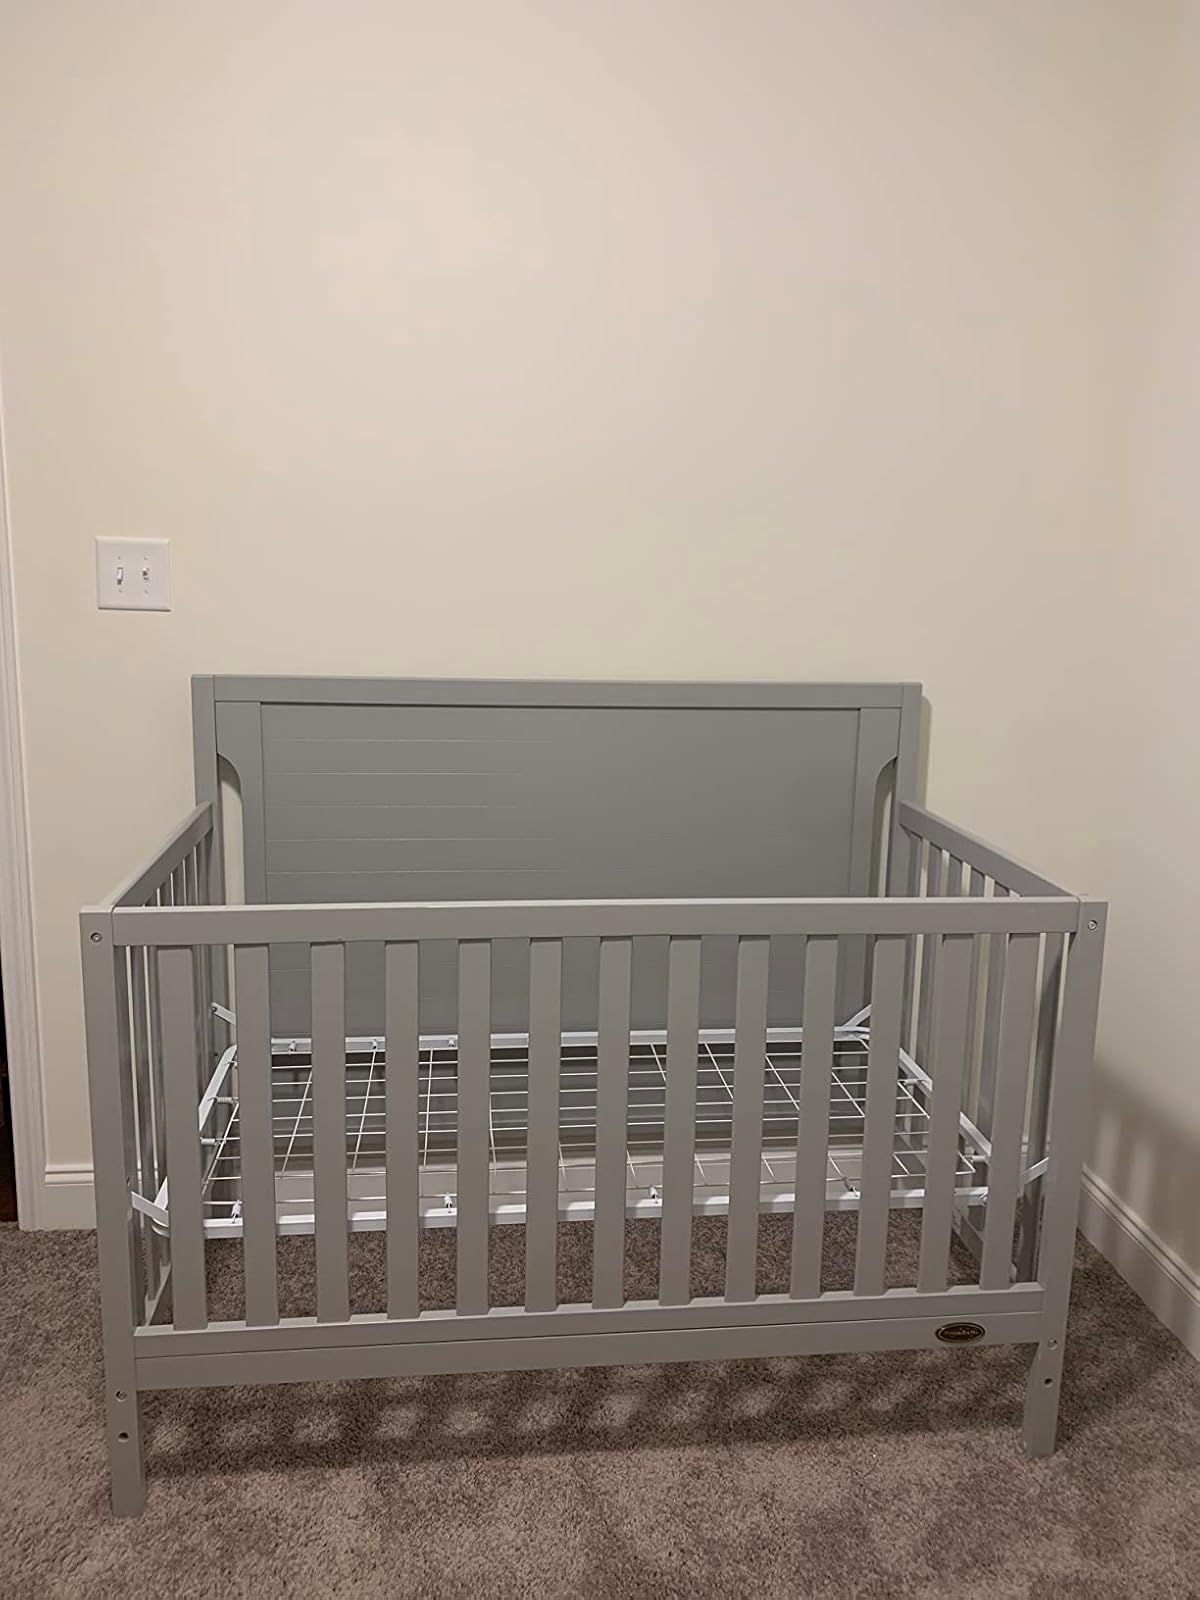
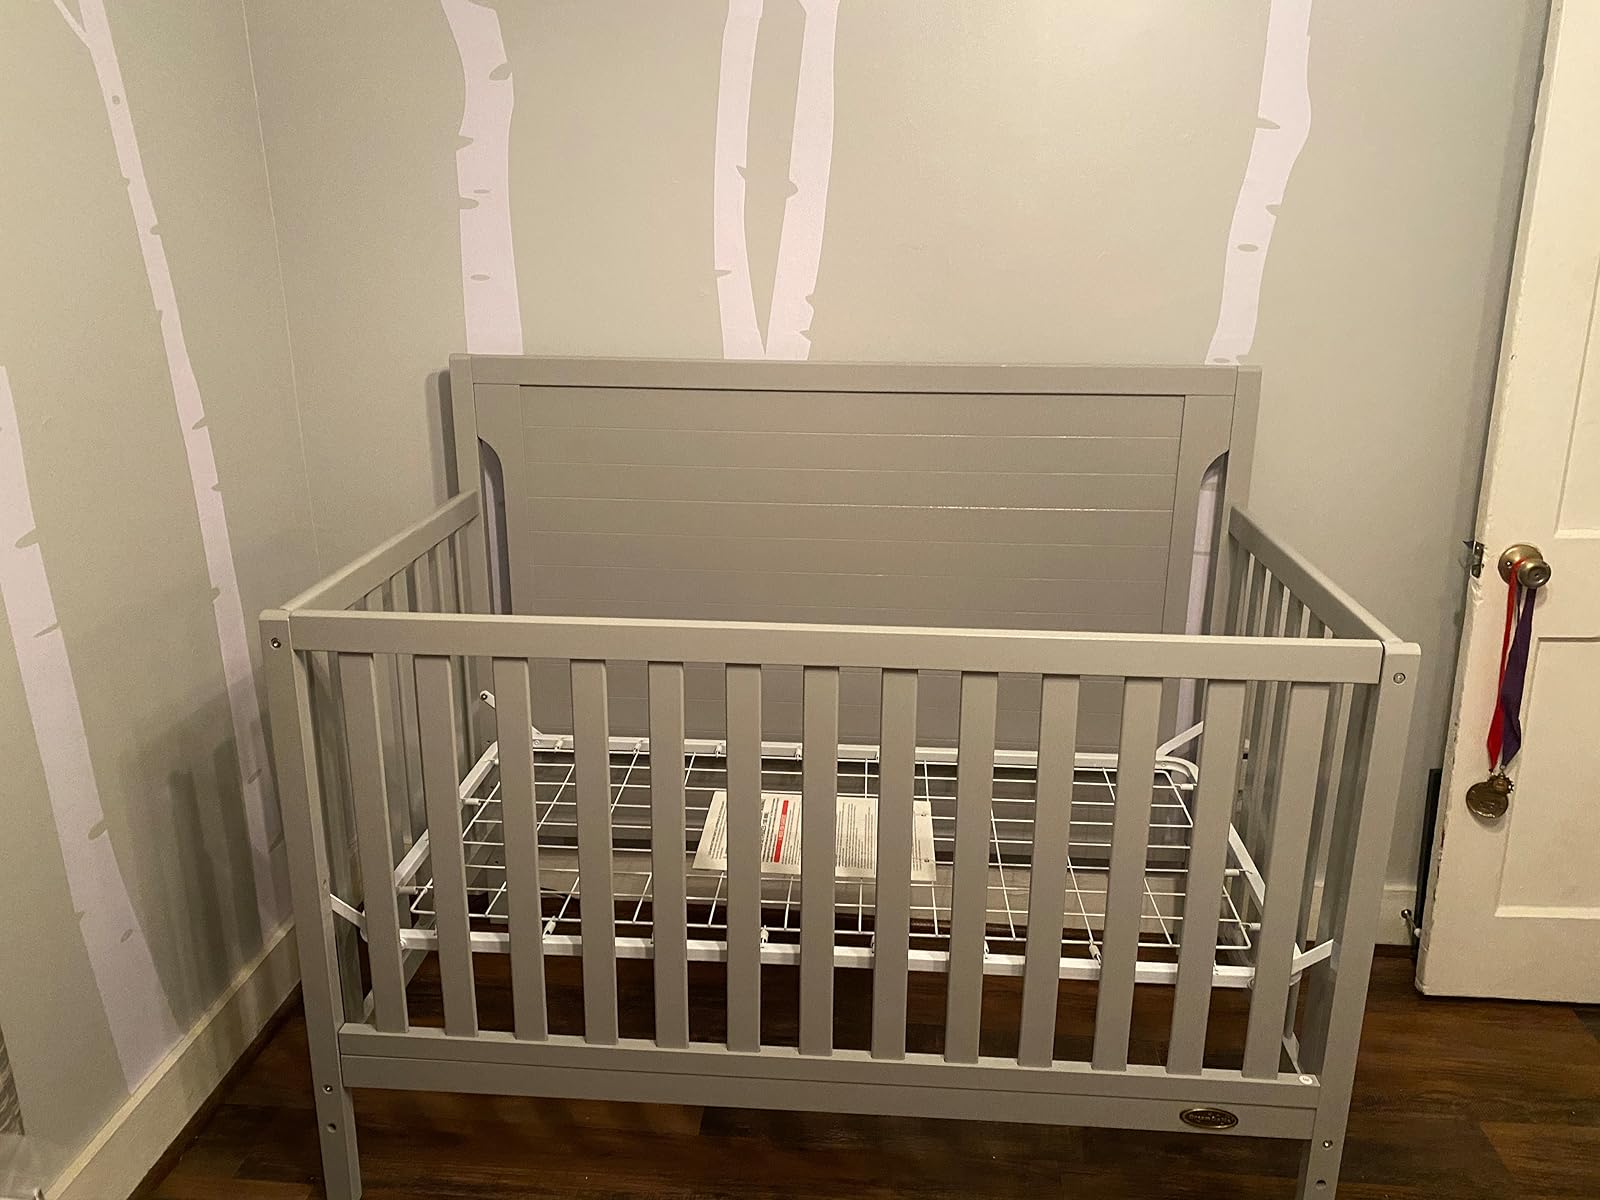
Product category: products_crib
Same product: yes